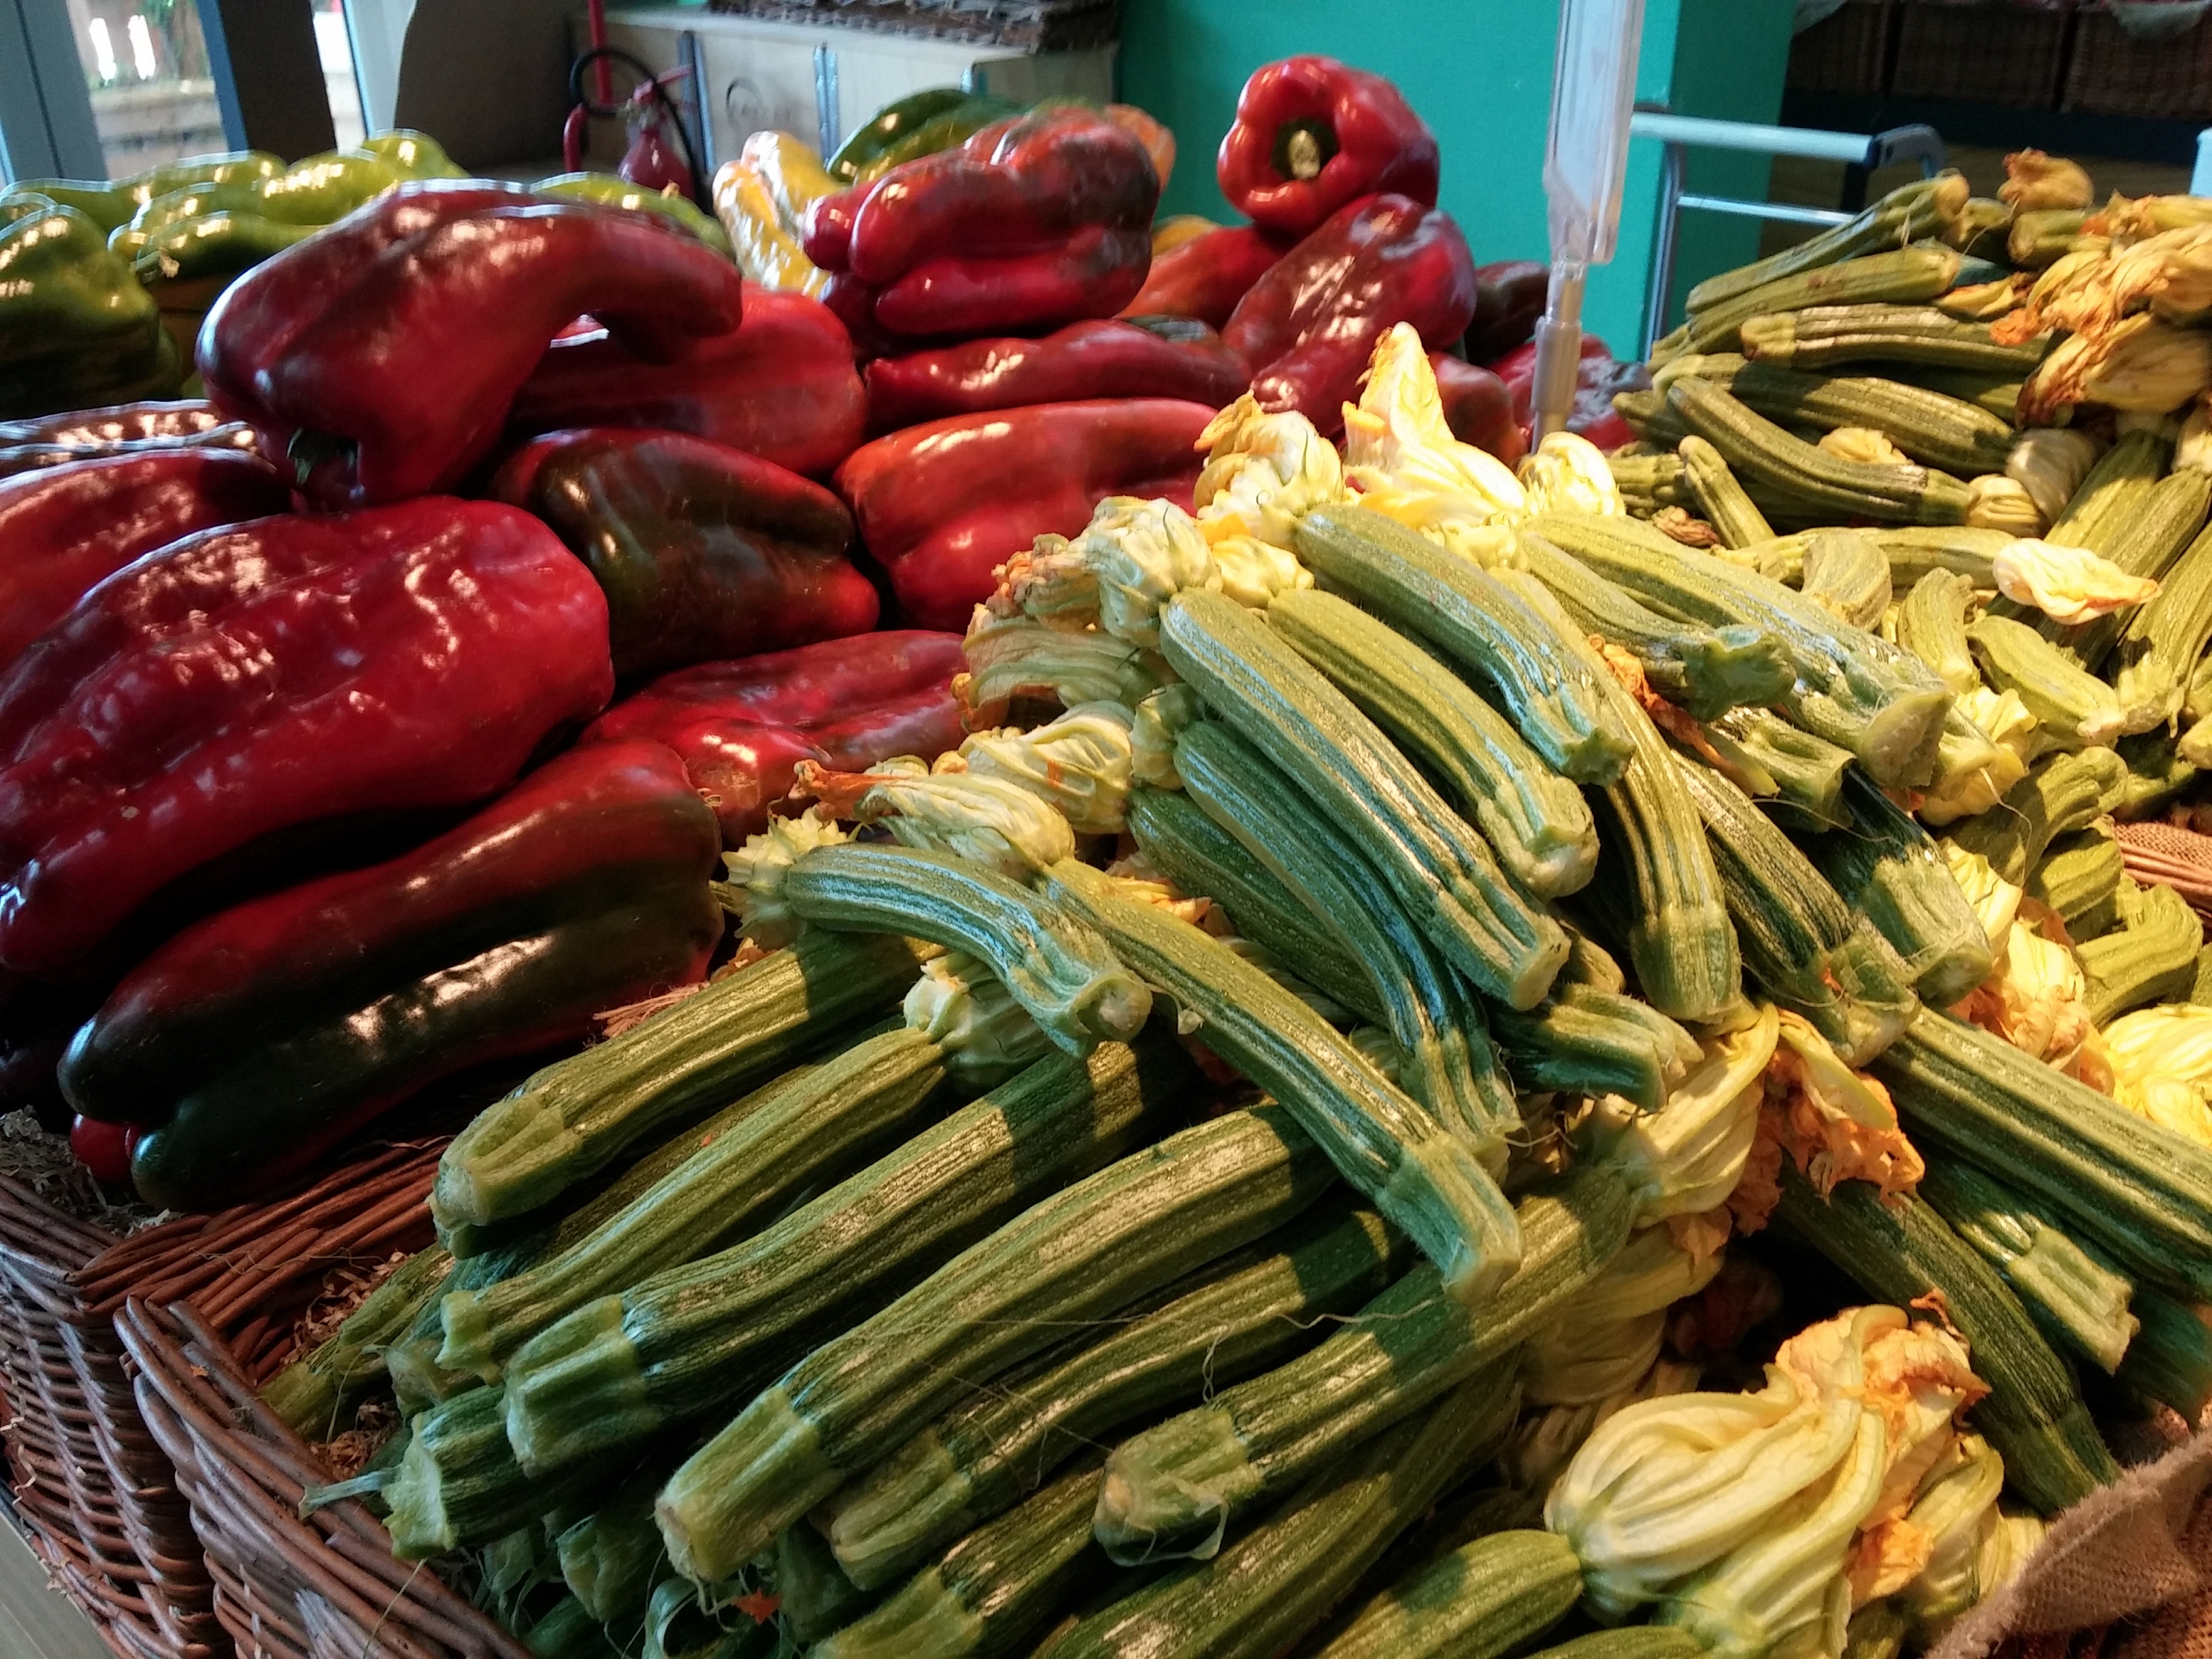
plant, city, dish, food, produce, vegetable, market, colorful, fish, public space, flowering plant, local food, human settlement, land plant, food preservation